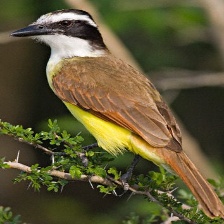
Species: GREAT KISKADEE
Scientific name: PITANGUS SULPHURATUS